Jerry K. Crump

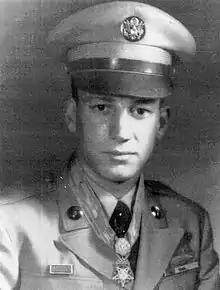
Medal of Honor recipient Jerry Crump

Jerry Kirt Crump (February 18, 1933 – January 10, 1977) was a soldier in the United States Army during the Korean War. He received the Medal of Honor for his actions on September 6 and 7, 1951. He was presented the Medal of Honor on June 27, 1952, at The White House Rose Garden by President Harry S. Truman.